Rockwell Park

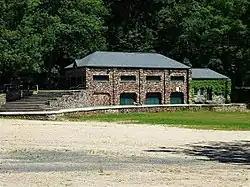

Rockwell Park is a public park in Bristol, Connecticut. Located in a residential area west of downtown Bristol, it includes open spaces and woodlands on either side of the Pequabuck River. Park amenities include a swimming pool, sports fields, and a playground. Many of the park's buildings are built out of rustic cobblestone, and include several follies. The park, the city's first public park, was listed on the National Register of Historic Places in 1987.